Moroccan Goumier

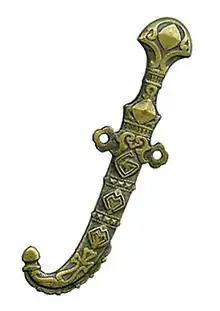
The standard insignia of the "Mixed Moroccan Goumiers": a koummya (a curved Moorish dagger), inscribed with the letter G (Goum) and featuring gold North African decorations

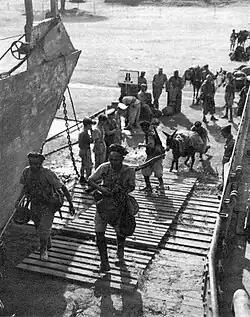
Goumiers of the 2nd Group of Moroccan Tabors boarding a landing craft in Corsica headed to Elba

The Moroccan Goumiers were indigenous Moroccan soldiers who served in auxiliary units attached to the French Army of Africa, between 1908 and 1956. While nominally in the service of the Sultan of Morocco, they served under French officers, including a period as part of the Free French Forces.